Luodong

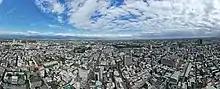
Luodong Township 羅東鎮 is in the central part of Yilan County, Taiwan. This perspective faces the coast and was shot in December 2022.

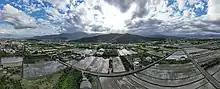
Luodong countryside from above. Shot in December 2022.

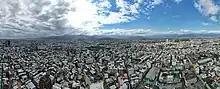
Luodong Township facing the mountains. Shot in December 2022.

In 1804, Pingpu tribe chiefs Pan Xian Wen and Maoge from Changhua led a group of people to settle in the Luodong area, where they established Alishih and Ashushih communities and developed agriculture on a large scale. In 1812, Qing dynasty officer Fan Bang Gan was assigned to Luodong. Two years later, Han settlers entered the region to begin clearing and developing the area. The Pingpu tribe and Han settlers fought over land ownership but eventually they ended up working together to develop Luodong. Years later, Luodong became a developed region with a combination of aboriginal and Han cultures.